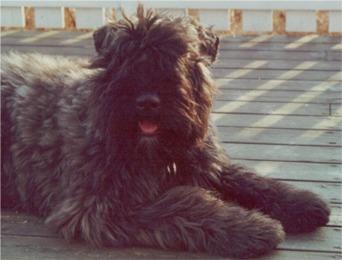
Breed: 233-n000072-Bouvier_des_Flandres